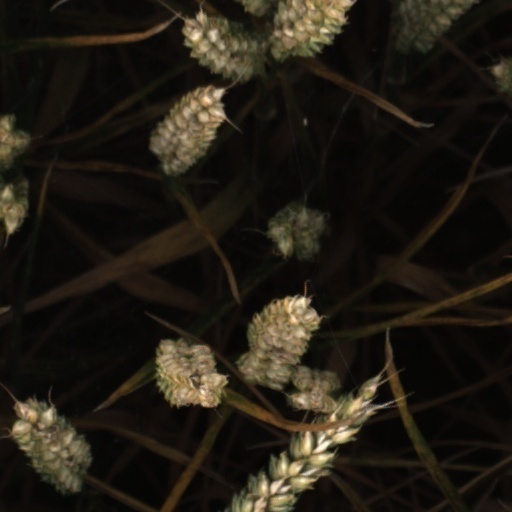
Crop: wheat